Mill at Lobachsville

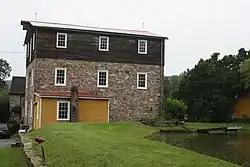
Mill at Lobachsville. August 2013.

The Mill at Lobachsville is an historic, American grist mill complex that is located in Pike Township, Berks County, Pennsylvania.